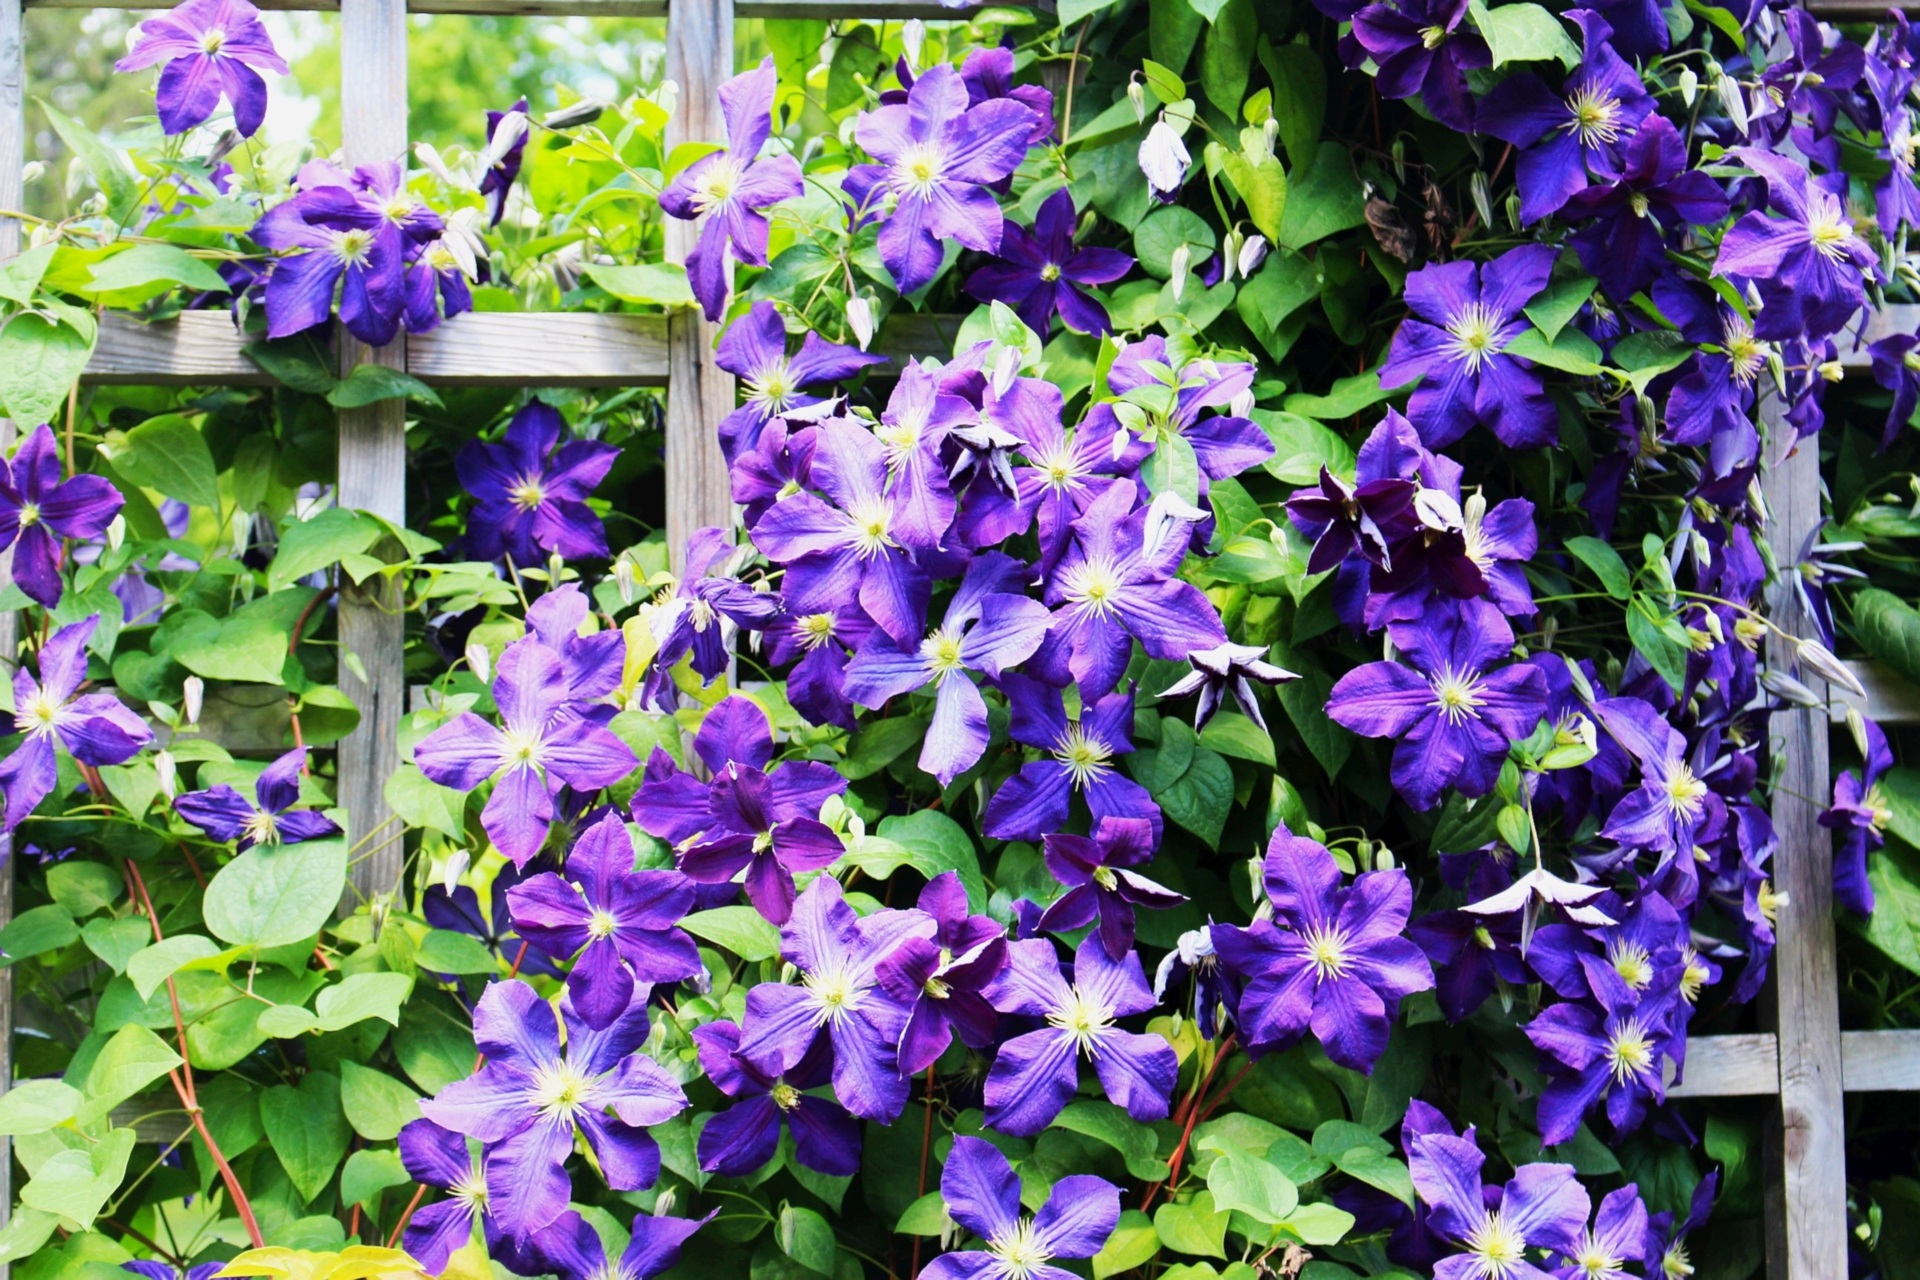
nature, plant, flower, summer, garden, flora, wildflower, flowers, plant a garden, clematis, viola, violet flowers, flowering plant, delphinium, bellflower family, annual plant, land plant, violet family